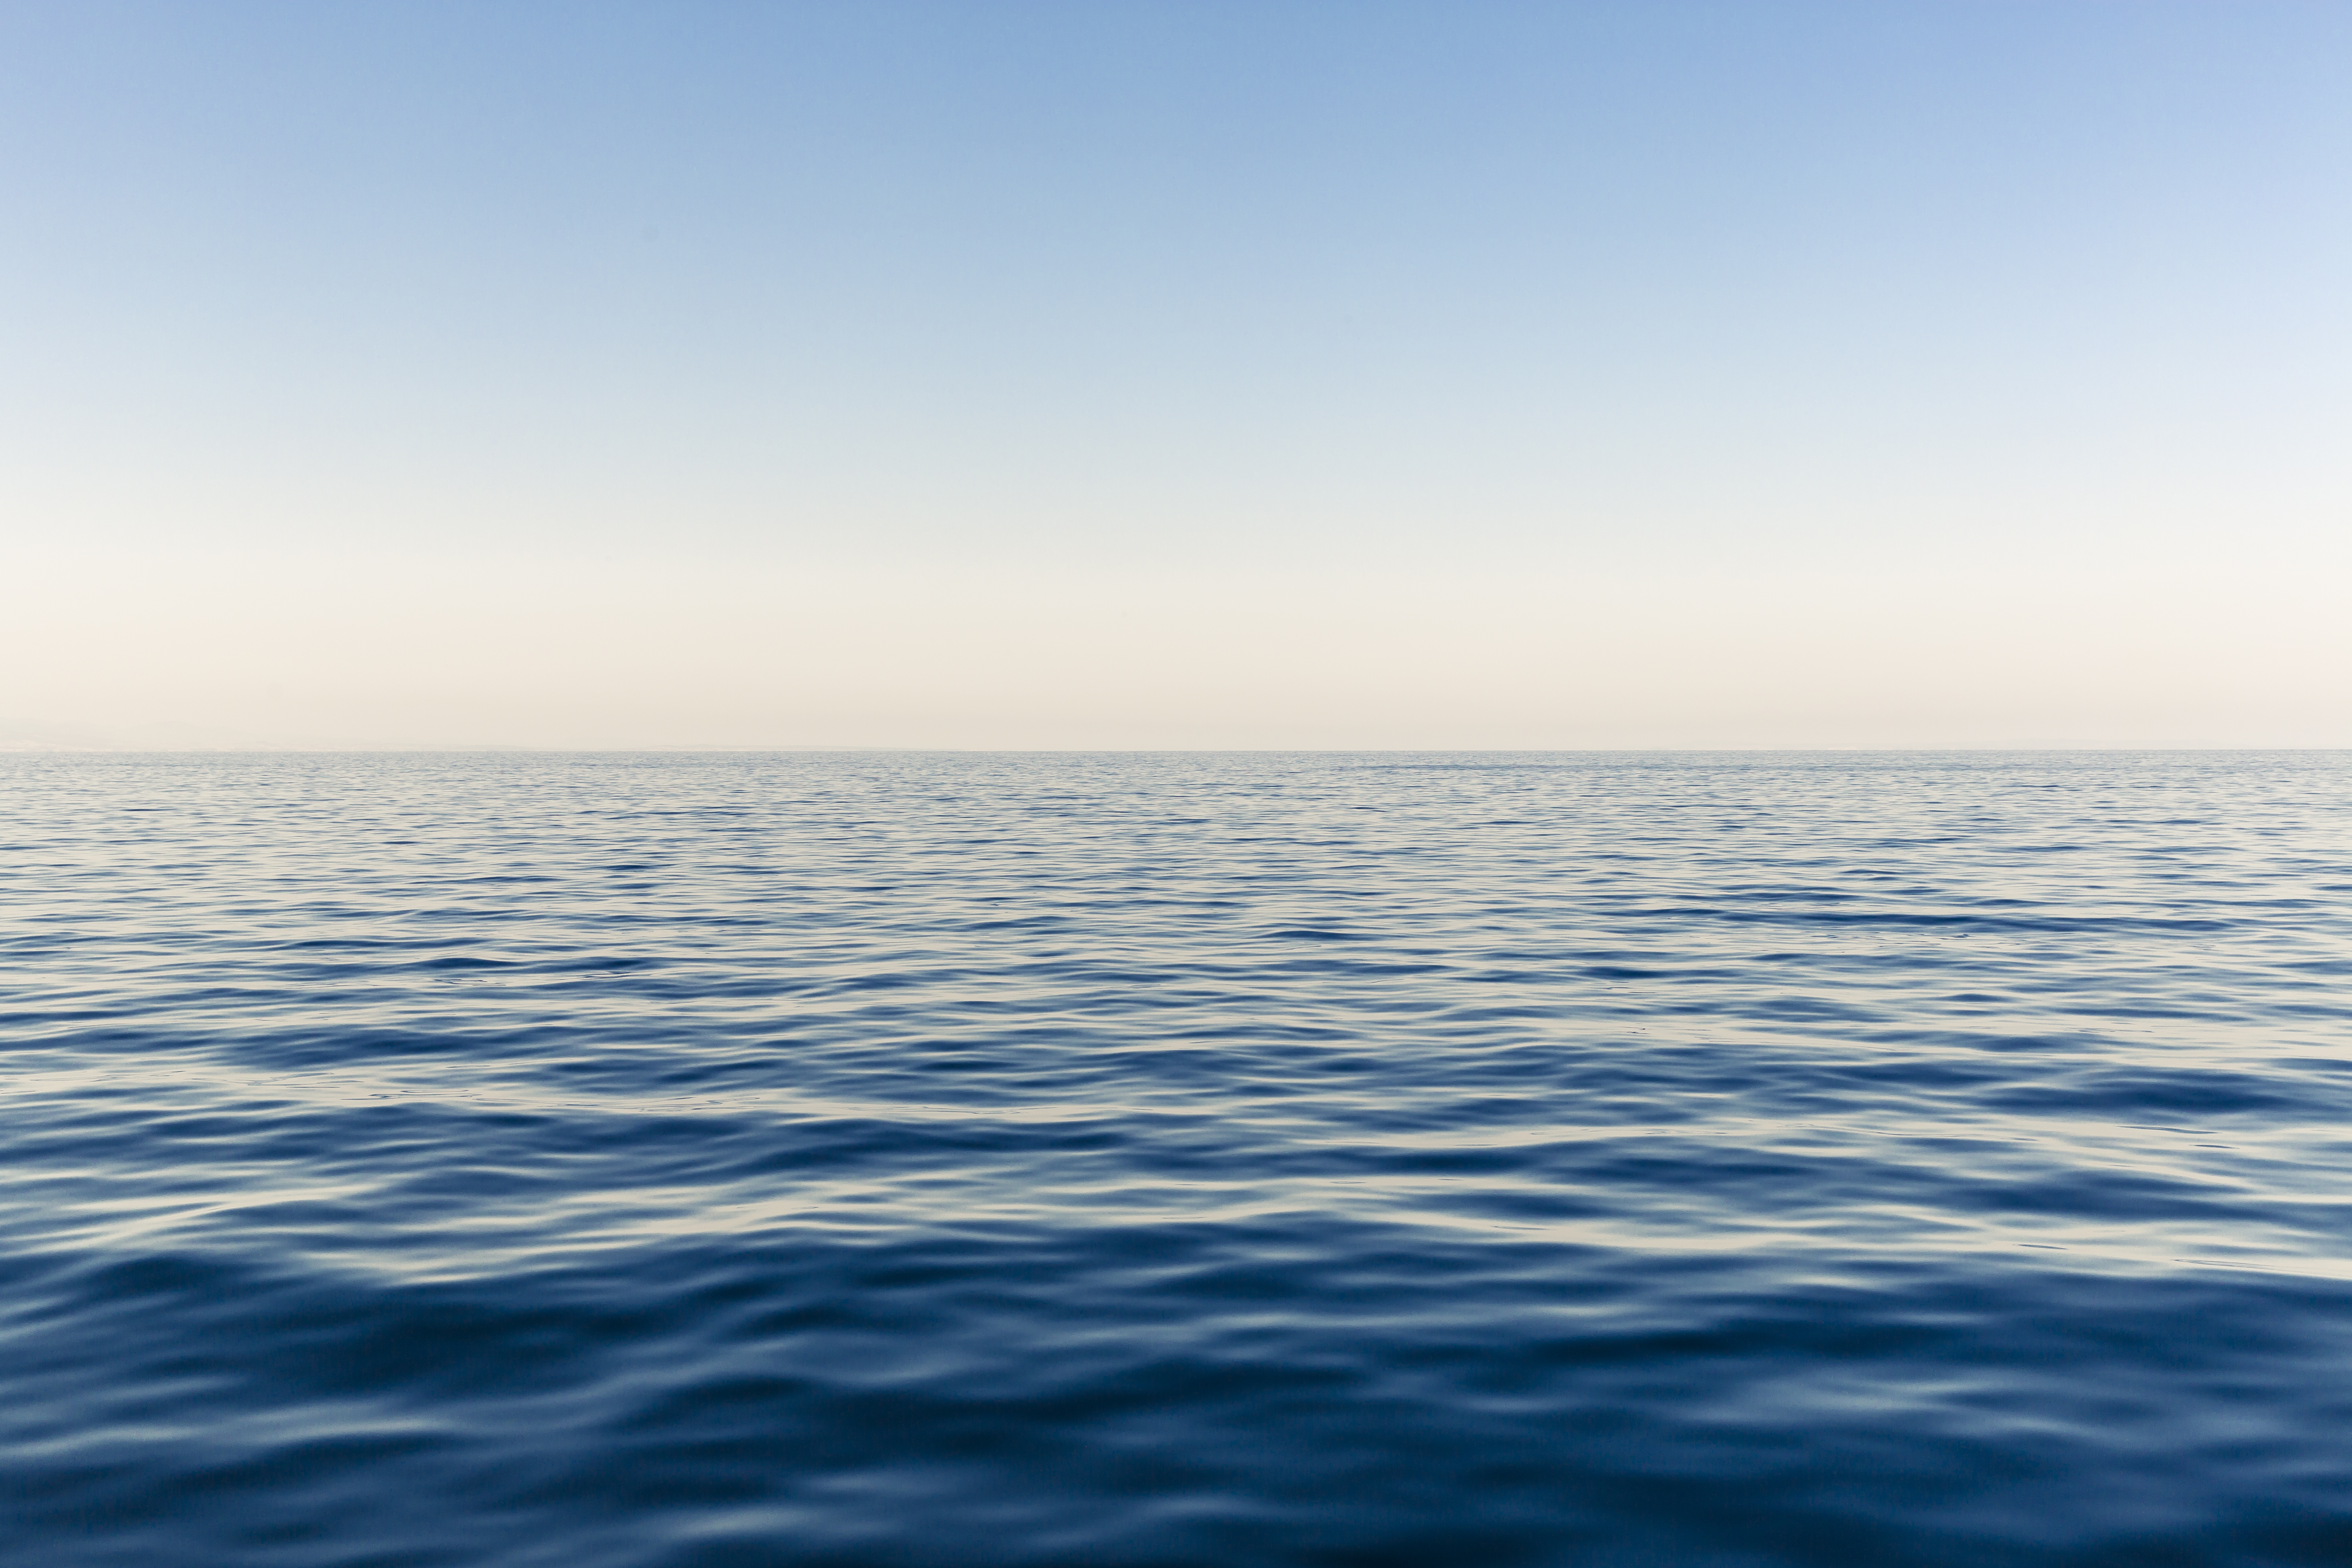
sea, coast, water, ocean, horizon, cloud, sky, sunlight, shore, wave, lake, dusk, reflection, body of water, surface, blue sky, channel, arctic ocean, wind wave